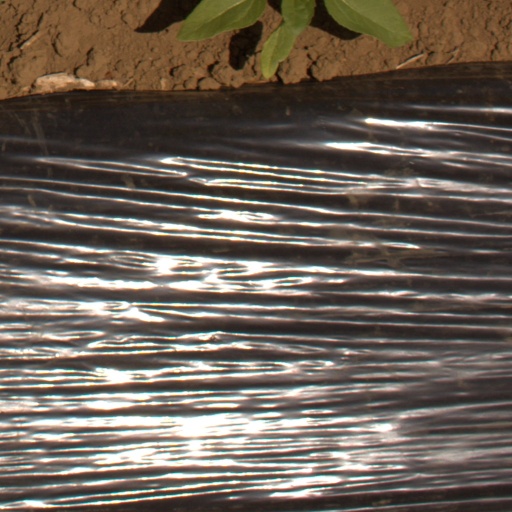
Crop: Jerusalem artichoke